Eduardo Pacheco (Filipino sportsman)

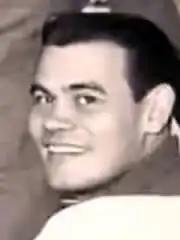

Eduardo Alvir Pacheco also known by his nickname, Eddie Pacheco, was a Filipino sportsman who has represented the Philippines both in international basketball and football.